Healthcare in Switzerland

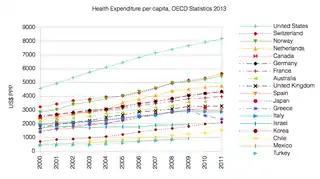
Health Expenditure per capita (in PPP-adjusted US$) among several OECD member nations. Data source: OECD's iLibrary

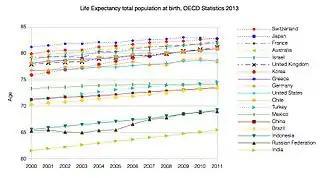
Life Expectancy of the total population at birth from 2000 until 2011 in Switzerland compared to several other nations. Data source: OECD's iLibrary

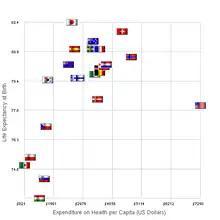
Healthcare spending vs life expectancy for some countries in 2007

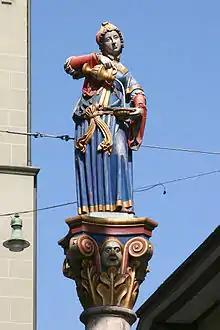
Statue of , founder of Bern's "Inselspital" in 1354.

Switzerland has universal health care, regulated by the Swiss Federal Law on Health Insurance. There are no free state-provided health services, but private health insurance is compulsory for all persons residing in Switzerland (within three months of taking up residence or being born in the country).